Hurricane Ian

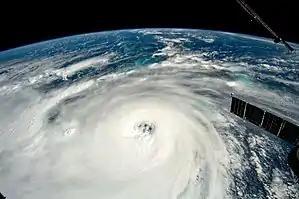
Hurricane Ian viewed by the Expedition 67 crew on board the International Space Station on September 28

By 00:00 UTC on September 24, the depression's wind speed had increased to , at which time it became Tropical Storm "Ian". Moderate-to-strong vertical wind shear hindered development of Ian until late the following day; it began rapidly intensifying at 18:00 UTC September 25. Ian became a hurricane 12 hours later and a major hurricane after another 24 hours. At approximately 08:30 UTC on September 27, Ian made landfall on western Cuba as a high-end Category 3 hurricane with sustained winds of 125 mph (205 km/h) and a pressure of , becoming the strongest tropical cyclone to impact Pinar del Río Province since Hurricane Gustav in 2008. Ian weakened to a low-end major hurricane with winds as it emerged off the coast of Cuba and into the southeastern Gulf of Mexico around 14:00 UTC. Ian strengthened slightly once offshore, then initiated an eyewall replacement cycle causing its wind speed to remain steady at for about 12 hours. Its central pressure continued to fall to a minimum of before temporarily rising to by 02:00 UTC, when it moved over the Dry Tortugas with winds of 125 mph (205 km/h). Ian completed the eyewall replacement cycle shortly afterwards and began rapidly intensifying once more. By 12:00 UTC on September 28, Ian strengthened further to its peak intensity as a Category 5 hurricane with sustained winds of and an estimated central pressure of as it neared Southwest Florida, despite outflow being restricted in its southwestern quadrant by moderate wind shear. Operationally, the NHC classified Ian as a high-end Category 4 hurricane with winds of , but during post-season reanalysis concluded a peak wind speed of based on stepped frequency microwave radiometer measurements of (these observations had been flagged as being unreliable operationally). At around this time, a NOAA weather drone measured wind gusts reaching up to . Ian maintained its intensity for several hours before weakening to a Category 4 hurricane as it approached the coast of Florida due to worsening environmental conditions. At 19:05 UTC, Ian made landfall on Cayo Costa with sustained winds of and an estimated central pressure of , becoming the first Category 4 hurricane to impact Southwest Florida since Charley in 2004, which made landfall at the same location. Ian then made a second landfall just south of Punta Gorda near Pirate Harbor at 20:35 UTC with winds.